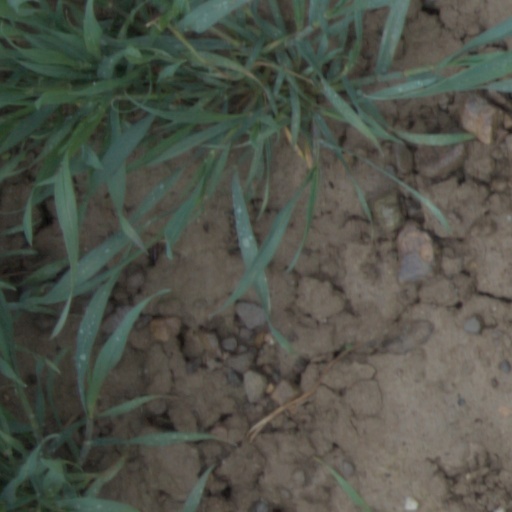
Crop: wheat